Judith Tyberg

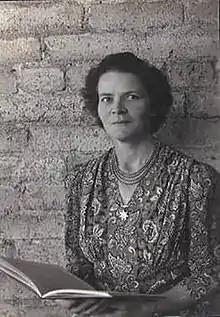
Judith Tyberg

Judith Marjorie Tyberg was born on May 16, 1902, at Point Loma, the "California Utopia", which was the new world headquarters of the Theosophical Society. Katherine Tingley, world president, founded "Lomaland" in 1898, and Tyberg's Danish theosophist parents, Marjorie and Olaf Tyberg, were among the first joiners. In 1900, Tingley founded the Raja Yoga School. Tyberg recalled how, as young children, they were instructed in the works of the world's great religious and spiritual traditions and were inspired to seek "Truth, Justice, Wisdom ... more knowledge, more light". Early on, Tyberg displayed a serious and philosophical nature and a vocation for education. Madame Tingley called her "one of my true raja yogis". Tyberg grew up, studied, lived, and taught at Point Loma until its closing in 1942, and it was in this context that she knew orientalist Walter Evans-Wentz and Paul Brunton.